Paul Johannes Brühl

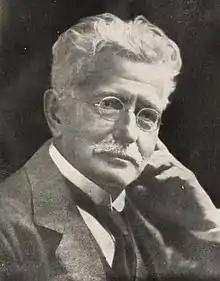

Paul Johannes Brühl (25 February 1855 – 7 September 1935) was a German-origin professor of botany who worked in India, mainly at the Presidency College, Calcutta.